David Pegg

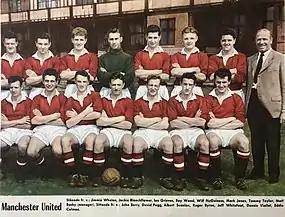
Pegg (front row, second from left) in a Manchester United team photo in 1957

He signed for United on leaving school in 1950 and made his first team debut in the Football League First Division against Middlesbrough on 6 December 1952, at the age of 17, and by the age of 20 he was a regular member of the first team. In 1956, at the age of 21, he collected a First Division title medal. The following season, he picked up another league title medal and also helped United reach the semi-finals of the European Cup, also collecting a runners-up medal in the FA Cup.